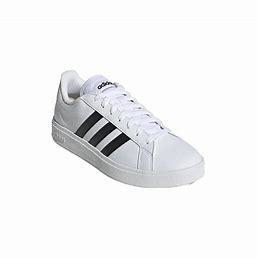
Brand: Adidas
Model: Grand Court